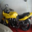
Label: motorcycle